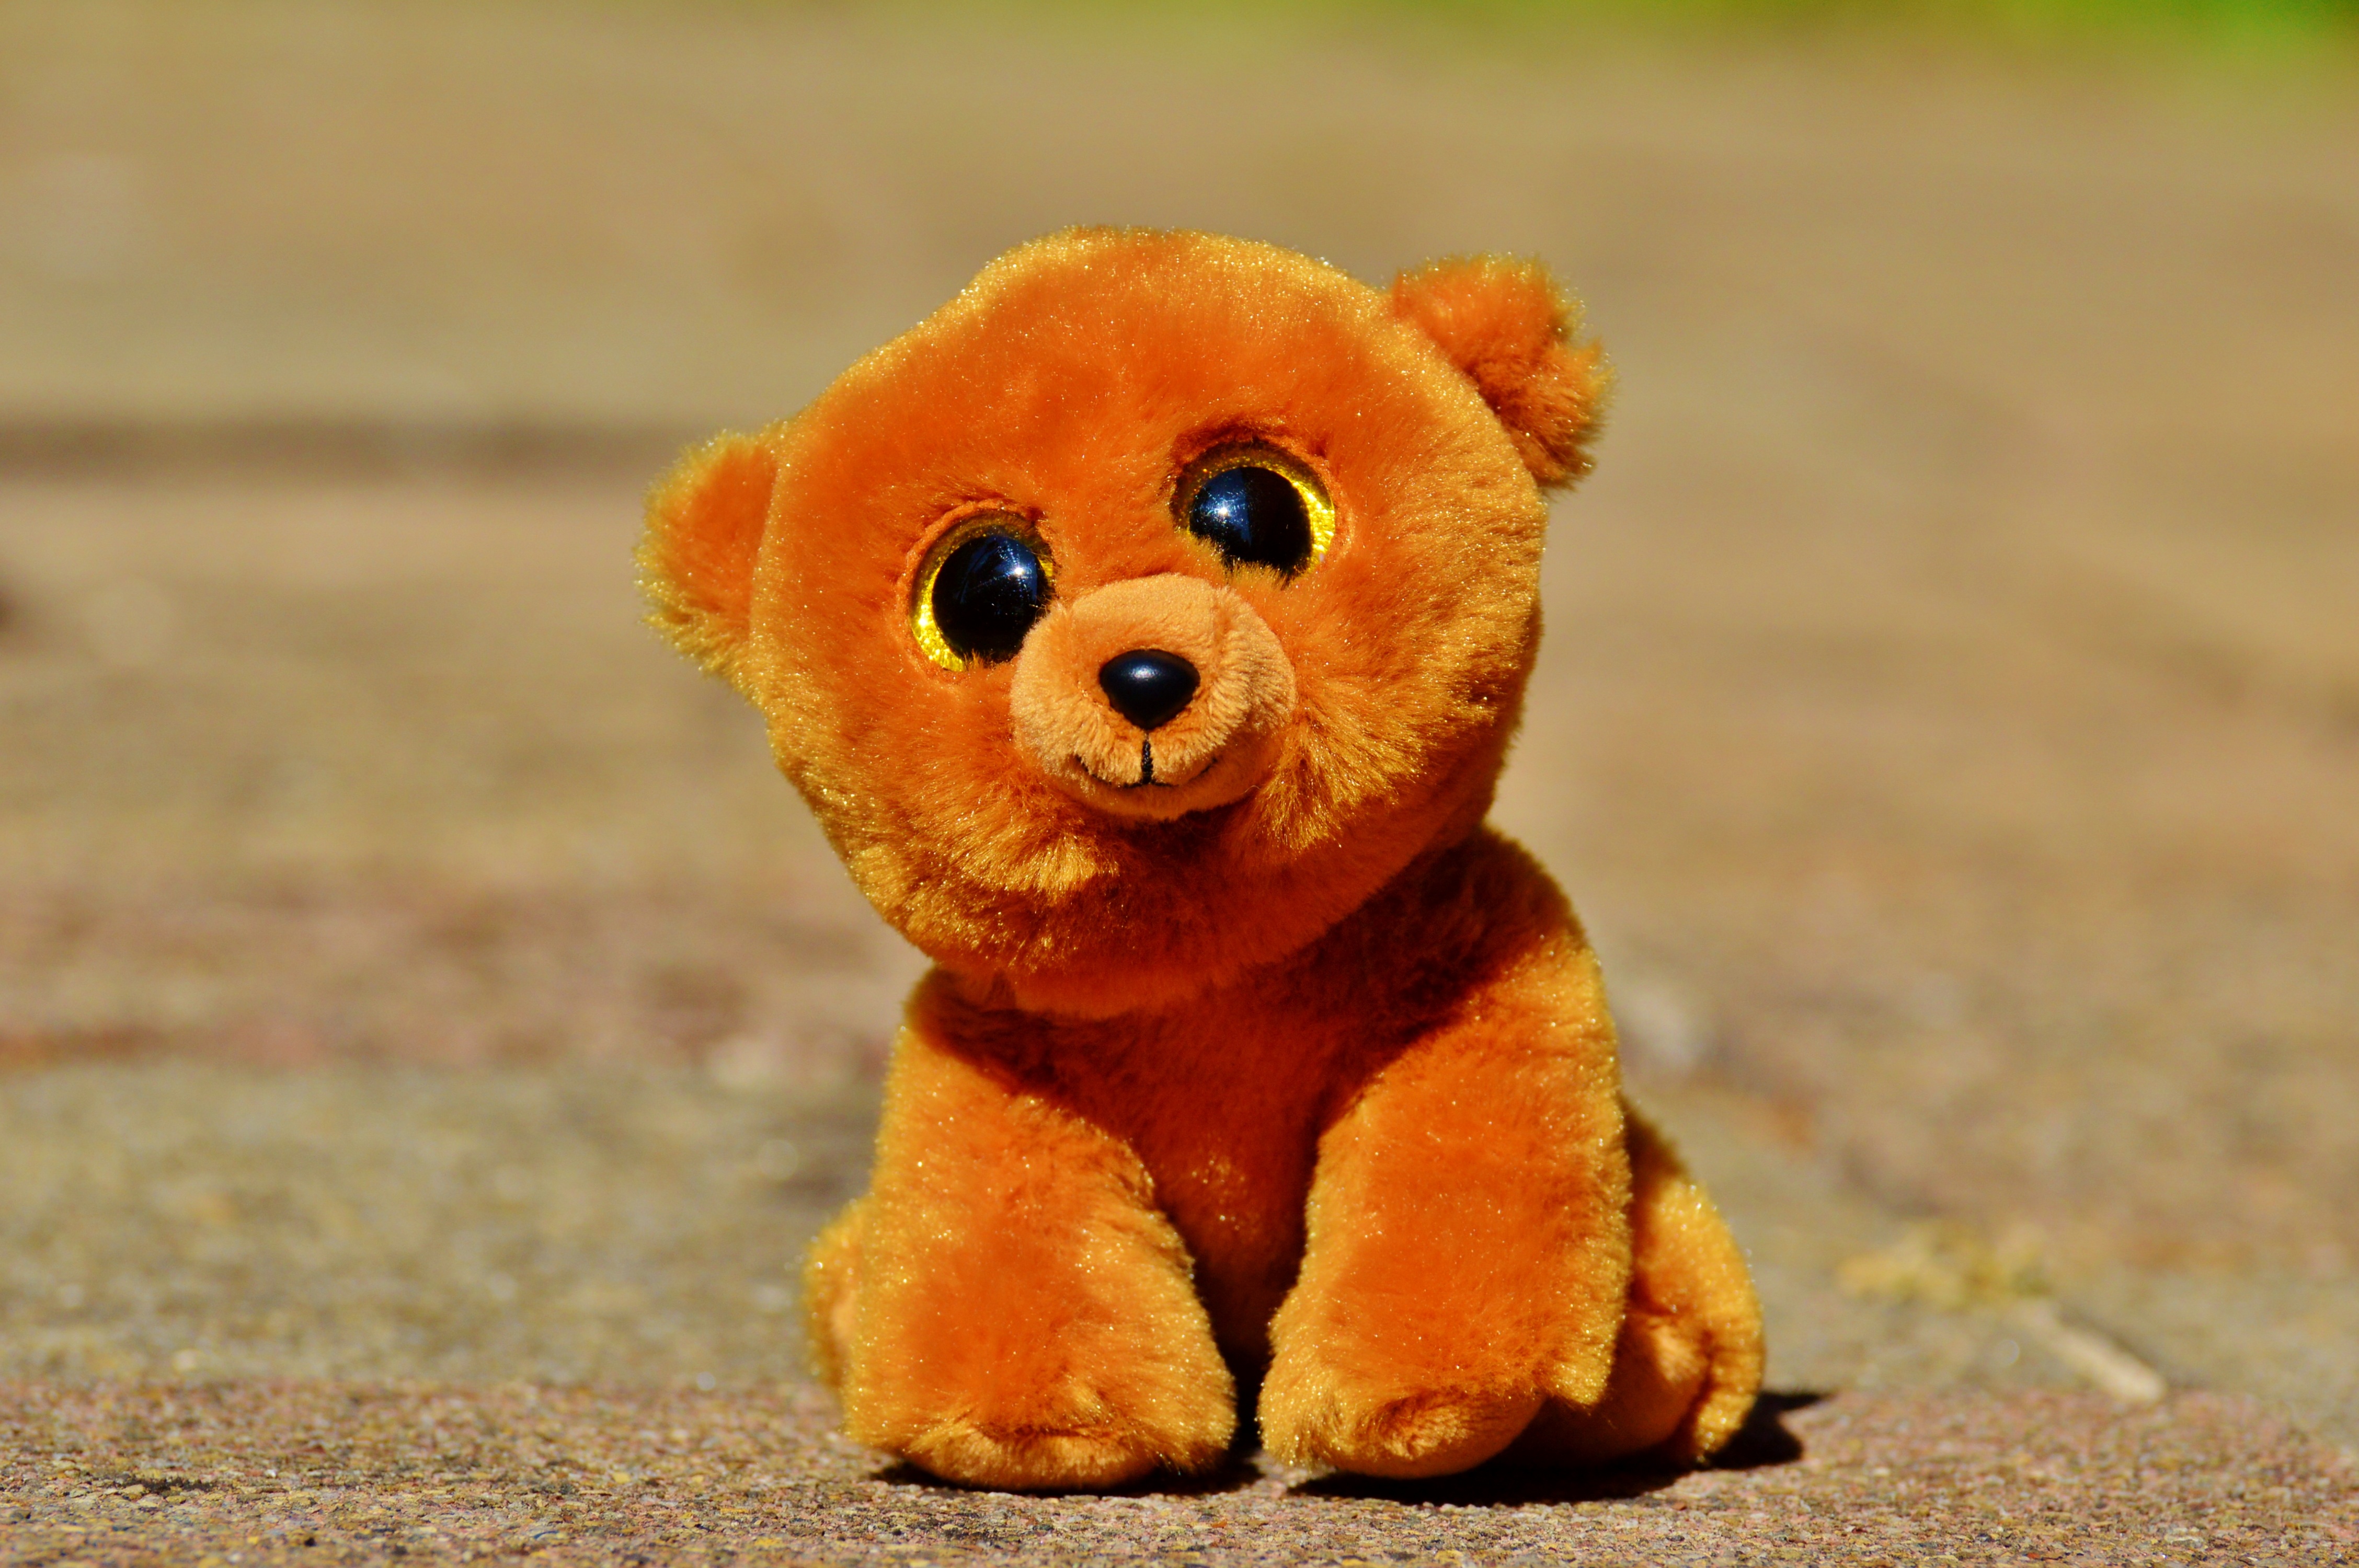
sweet, cute, bear, mammal, toy, teddy bear, textile, plush, stuffed animal, teddy, soft toy, stuffed toy, glitter eyes, dog breed group